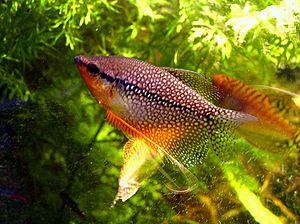
Le gourami perlé, nommé aussi Gourami lerry ou Gourami mosaïque, est un poisson de la famille des Osphronémidés, qui vit dans les eaux chaudes d'Asie du Sud-Est. C'est une espèce de gourami colorée et calme, appréciée en aquariophilie.